Griffenfeldsgade

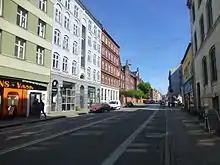
Griffenfeldsgade

Griffenfeldsgade is a street in the Nørrebro district of Copenhagen, Denmark, running from Nørrebrogade in the northeast to Åboulevard on the border to Frederiksberg in the southwest from where it continues as H. C. Ørsteds Vej. The street has a multiethnic character and is home to a number of African specialty stores, coffee shops and restaurants. Between Griffenfeldsgade and Stengade is a small green space, Folkets Park, which was refurbished between 2007 and 2009.